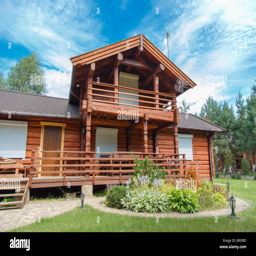
a modern wooden house made of logs .